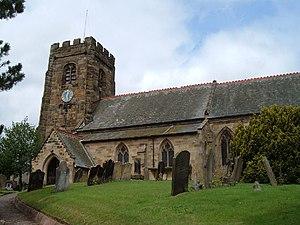
Kirby Wiske est un village du Yorkshire du Nord, en Angleterre. Il est situé dans le district de Hambleton, sur la rivière Wiske. Au moment du recensement de 2011, il comptait 113 habitants.